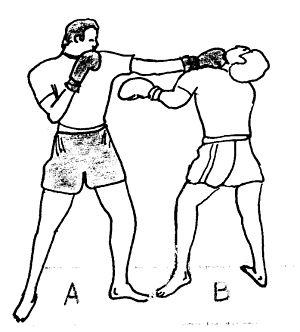
Le terme allonge, utilisé dans plusieurs disciplines sportives, fait référence à une distance. Sa définition varie suivant la discipline considérée.